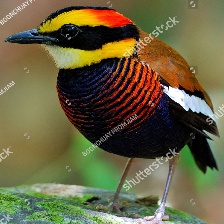
Species: BANDED PITA
Scientific name: HYDRORNIS GUAJANA